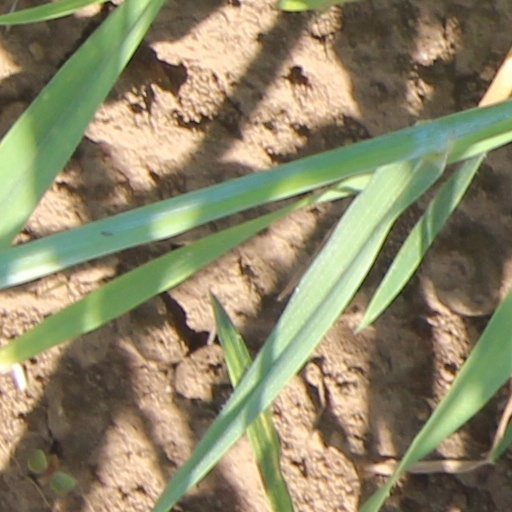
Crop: wheat